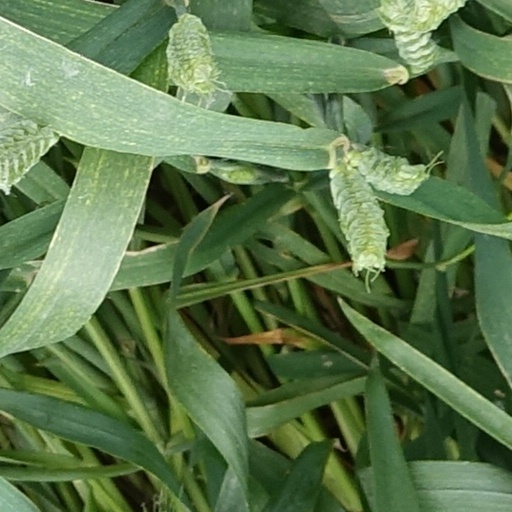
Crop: wheat